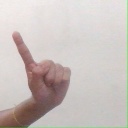
अक्षर: ए